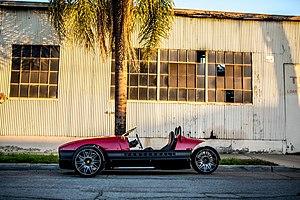
Vanderhall Motor Works est un constructeur de motocycles à trois roues américain fondé en 2010 par Steve Hall, ancien designer de Novatek.